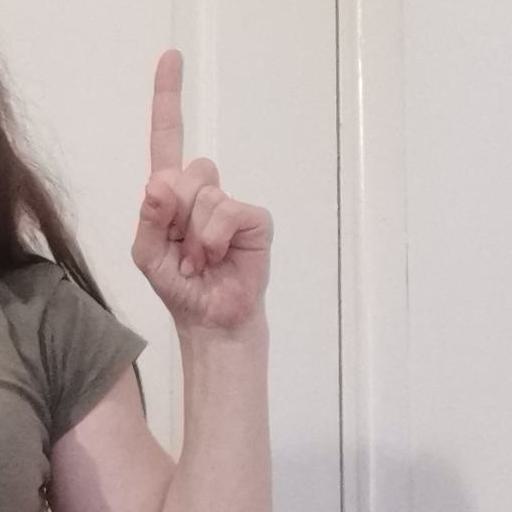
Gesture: one